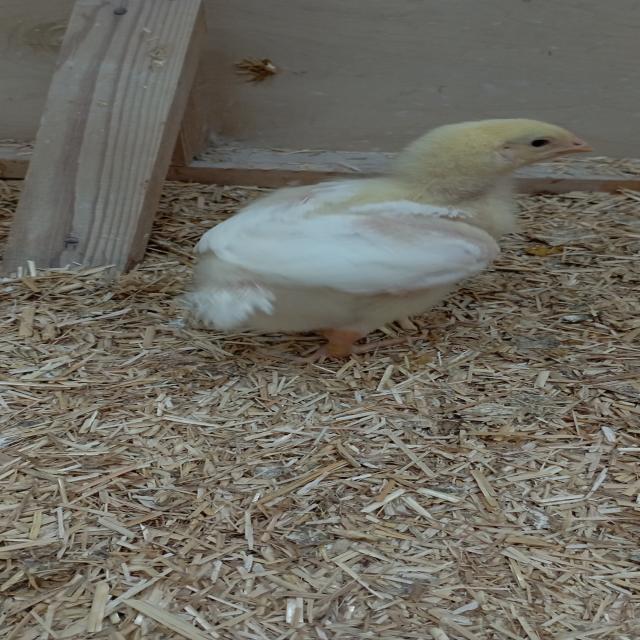
Weight: 350 g